K1810VM86

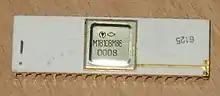
M1810VM86, military version in a ceramic package

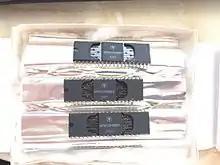
KR1810VM86M, equivalent to Intel 8086-2 (8 MHz clock)

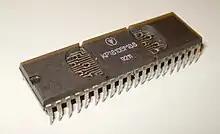
KR1810VM88, equivalent to Intel 8088, plastic package

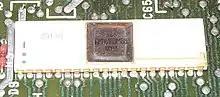
KM1810VM88, equivalent to Intel 8088, ceramic package

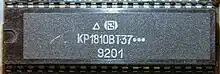
DMA controller KR1810VT37, manufactured by Rodon Ivano-Frankivsk, 1992

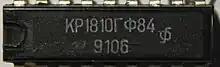
Clock generator KR1810GF84, manufactured by Elektronpribor Fryazino, 1991

For brevity, the table above lists only the chip variants in a plastic DIP (prefix "КР"). Not listed separately are variants in a ceramic DIP (prefix "КМ" for commercial version and prefix "М" for the military version).